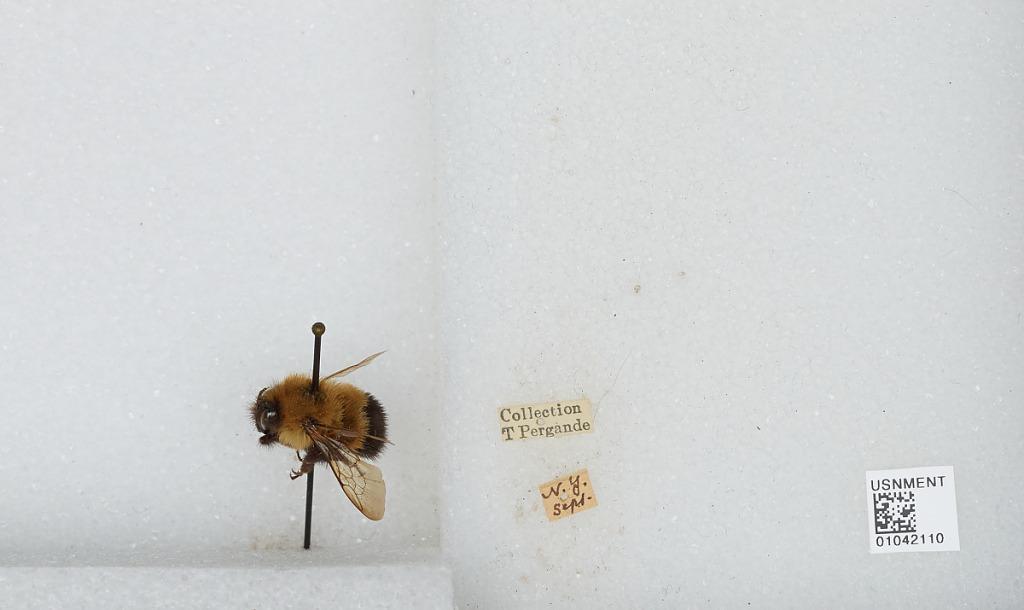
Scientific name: Bombus sp.
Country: United States
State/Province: New York